Dajabón Province

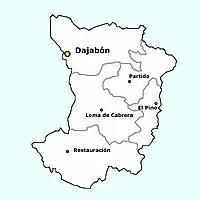
Municipalities of Dajabón Province

The Cordillera Central ("Central mountain chain") is found in the southern part of the province. The northern part is flat, with many savannas; it is part of the "Yaque del Norte Valley" (or "Línea Noroeste").